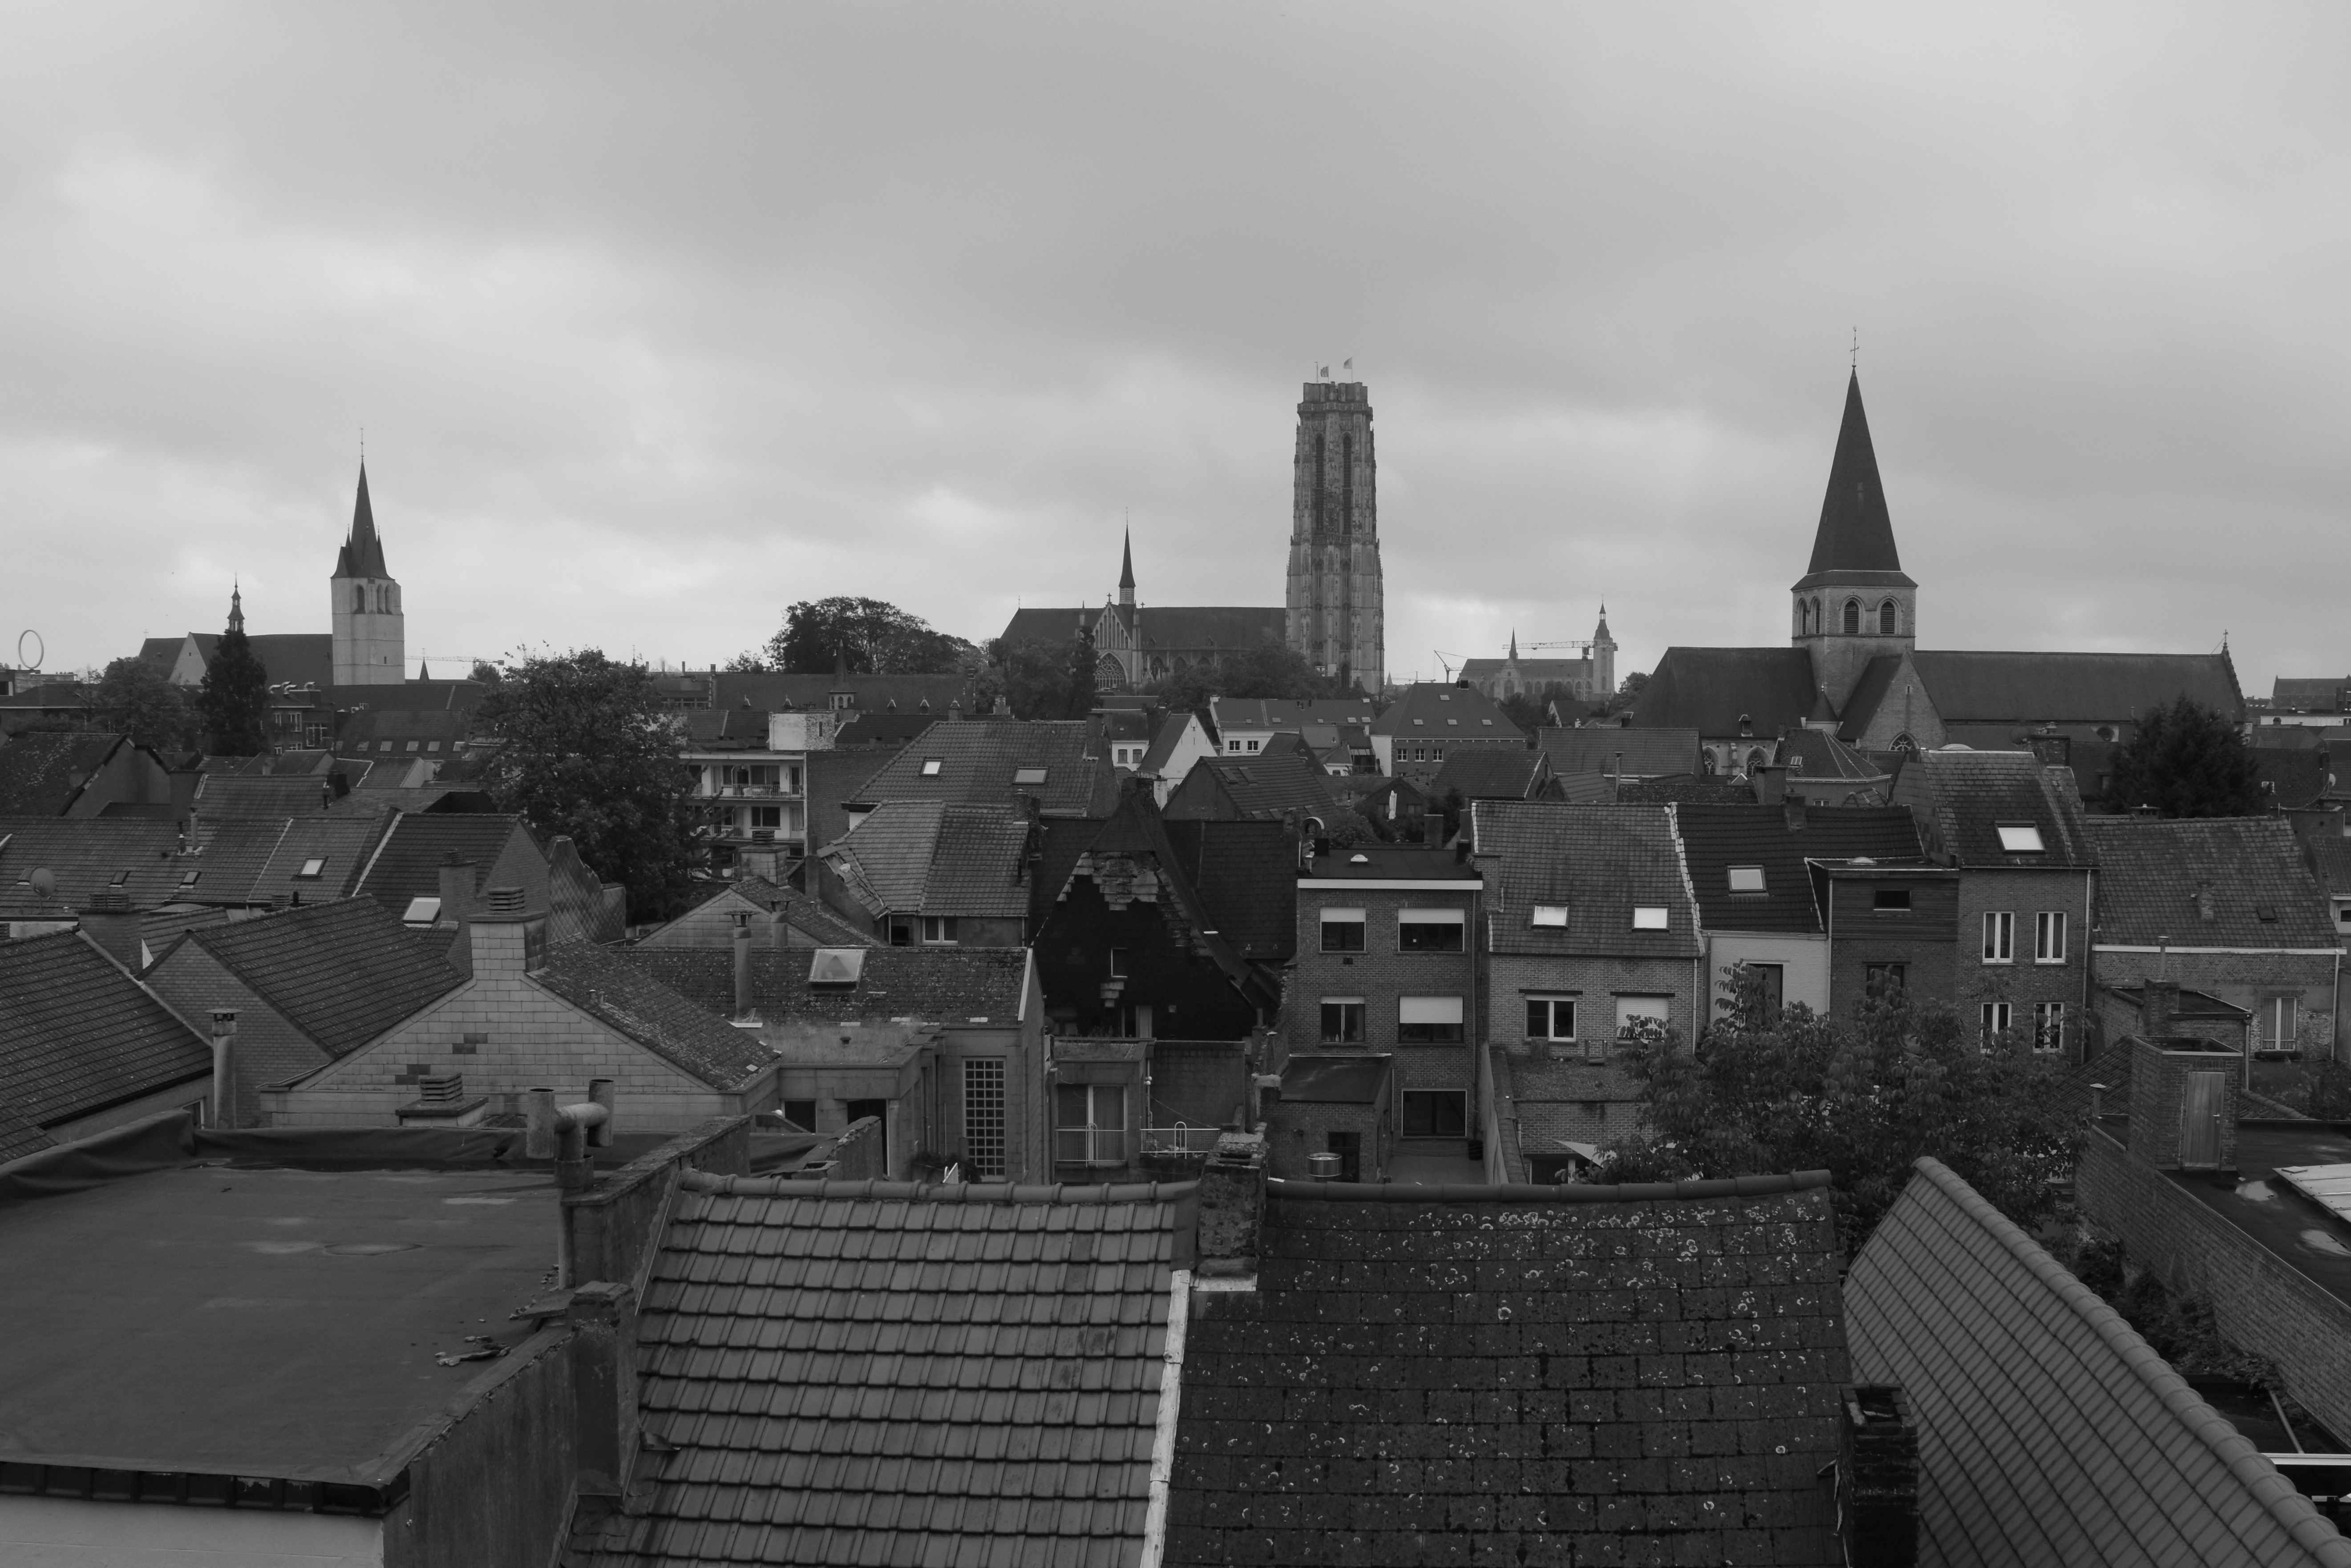
black and white, architecture, skyline, photography, view, city, skyscraper, cityscape, panorama, downtown, black, monochrome, buildings, towers, roofs, metropolis, mechelen, urban area, monochrome photography, human settlement